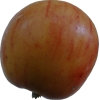
Label: Apple 14